Elisabeth Noltenius

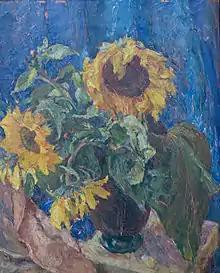
"Sonnenblumen"

Noltenius was born on 24 January 1888 in Bremen, Germany. She first studied etching with Hans am Ende and sculpture with Clara Westhoff. In 1911 she went to Munich to attend the "Damenakademie" (Ladies’ Academy). After the deaths of her brothers, sister, father, and fiancé during the years of the First World War Noltenius settled back in Bremen to support herself and her mother. For a time she had a studio in nearby Meyenburg. She painted landscapes, still lifes, and portraits.